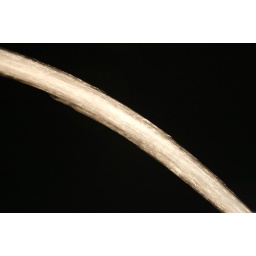
Jet of water looks like metal (according to my fiance at least) against the night sky